2018 First Data 500

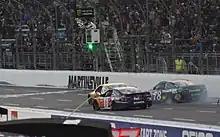
Joey Logano won the race.

Martinsville Speedway is an International Speedway Corporation-owned NASCAR stock car racing track located in Henry County, in Ridgeway, Virginia, just to the south of Martinsville. At in length, it is the shortest track in the NASCAR Monster Energy Cup Series. The track is also one of the first paved oval tracks in NASCAR, being built in 1947 by H. Clay Earles. It is also the only race track that has been on the NASCAR circuit from its beginning in 1948. Along with this, Martinsville is the only NASCAR oval track on the entire NASCAR track circuit to have asphalt surfaces on the straightaways, then concrete to cover the turns.